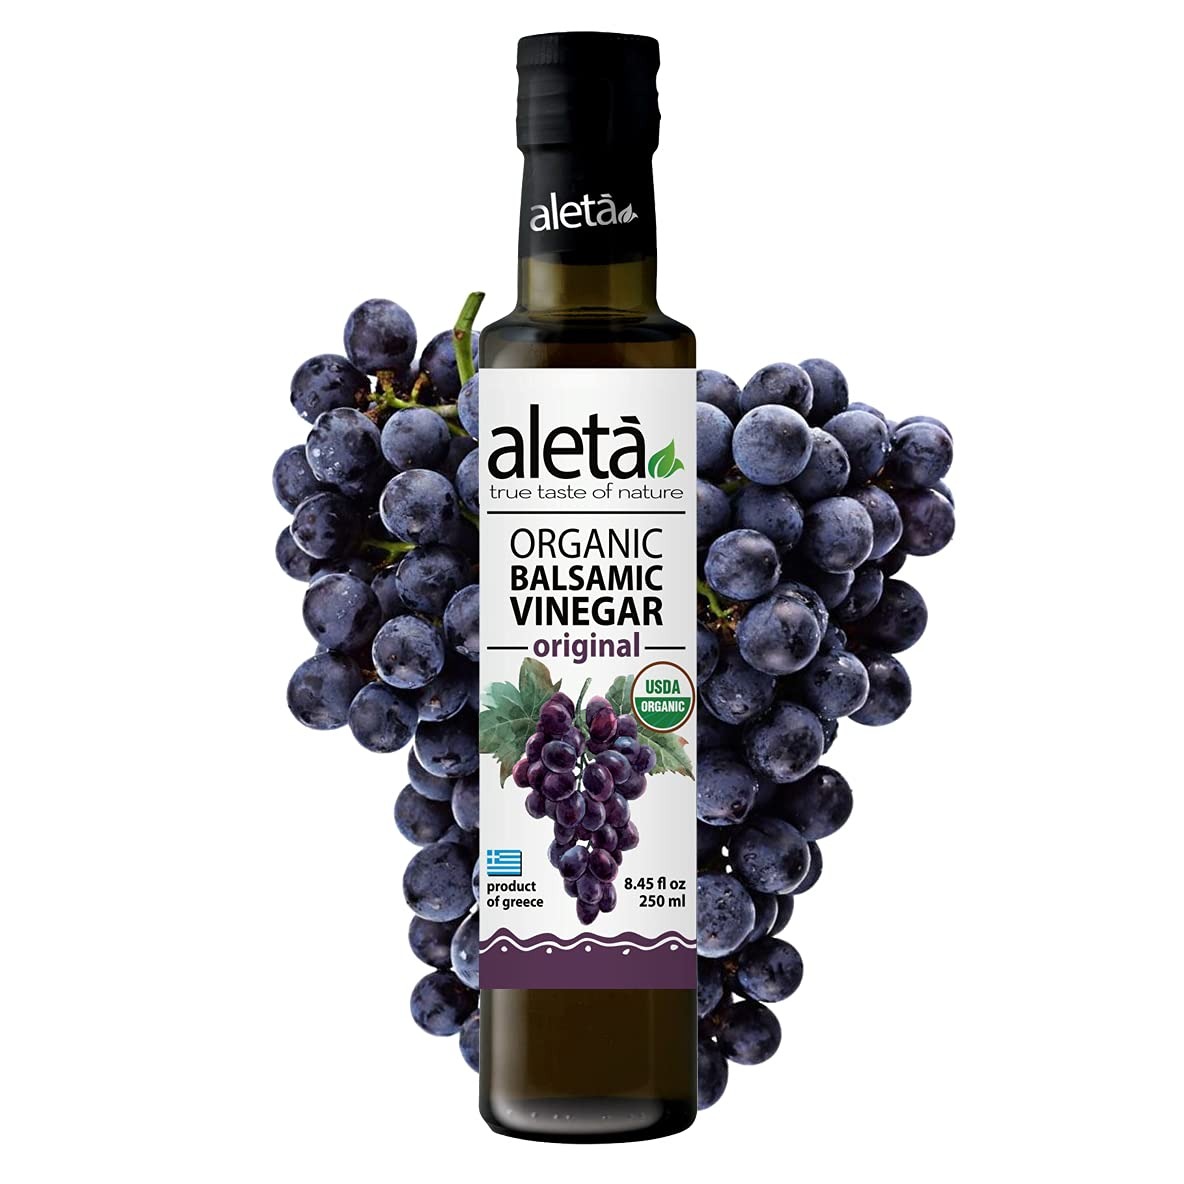
Item Name: Aleta Plain Organic Greek Balsamic Vinegar, Naturally Aged, Glass Bottle, 8.45 oz. (Original)
Bullet Point 1: Single-Origin, Naturally Aged– Crafted from the finest organic ingredients and aged to perfection for a rich, complex flavor.
Bullet Point 2: Authentic Greek Balsamic Vinegar – Made in Crete, Greece, using traditional methods for superior taste and quality.
Bullet Point 3: No Sugar Added & Organic– A wholesome, natural choice with no artificial additives, preservatives, or sweeteners.
Bullet Point 4: Premium Glass Bottle – Elegant, eco-friendly packaging preserves freshness and enhances presentation.
Bullet Point 5: Versatile & Delicious – Perfect for salads, marinades, dressings, or drizzling over grilled vegetables and meats.
Bullet Point 6: Rich Flavor & Smooth Finish – Balanced acidity and deep, velvety taste make every dish extraordinary.
Bullet Point 7: Health-Conscious Choice – Packed with antioxidants, enhancing both flavor and well-being.
Product Description: The silky-smooth consistency makes Aleta Balsamic perfect for marinating or brushing onto grilled meats, poultry, and fish as well as drizzling onto salads, pasta, risotto, and cheese. The tart yet sweet flavor is a sophisticated complement to strawberries, other fresh fruits, and a variety of desserts. Enjoy its great flavor at any meal. With a natural acidity level of 6%, Aleta is a smooth tasting balsamic vinegar making it a pleasant experience for those who do not typically enjoy balsamic. Aleta's wood barrel aging process brings an experience like no other. Aleta Infused and flavored Organic Balsamic Vinegars are proud the winner of Great Taste Awards for 2021. Taste the difference and enjoy another origin other than Modena and truly enjoy with family and friends.
Value: 8.45
Unit: Fl Oz

Price: 19.95